M3 Lee

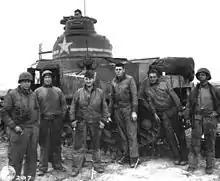
Crew of M3 tank at Souk el Arba, Tunisia, November 23, 1942.

The M3 tank's first action during the war was in 1942 during the North African Campaign. British Lees and Grants were in action against Rommel's forces at the Battle of Gazala on 27 May. In the preparations for the battle the Eighth Army received 167 M3 tanks. The 8th King's Royal Irish Hussars, 3rd and 5th battalions Royal Tank Regiment went into action with Grant tanks. Retreating in the face of a large attack, the 8th Hussars had only three Grants remaining, while 3rd RTR reported losing 16.